Veneux-les-Sablons

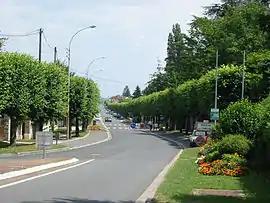
Porte Nadon

Veneux-les-Sablons is a former commune in the Seine-et-Marne department in the Ile-de-France region in north-central France. On 1 January 2017, it was merged into the commune Moret-Loing-et-Orvanne.